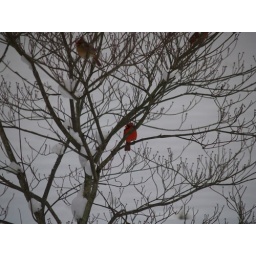
Some Cardinals sitting in my Dogwood tree stand out in the snow.